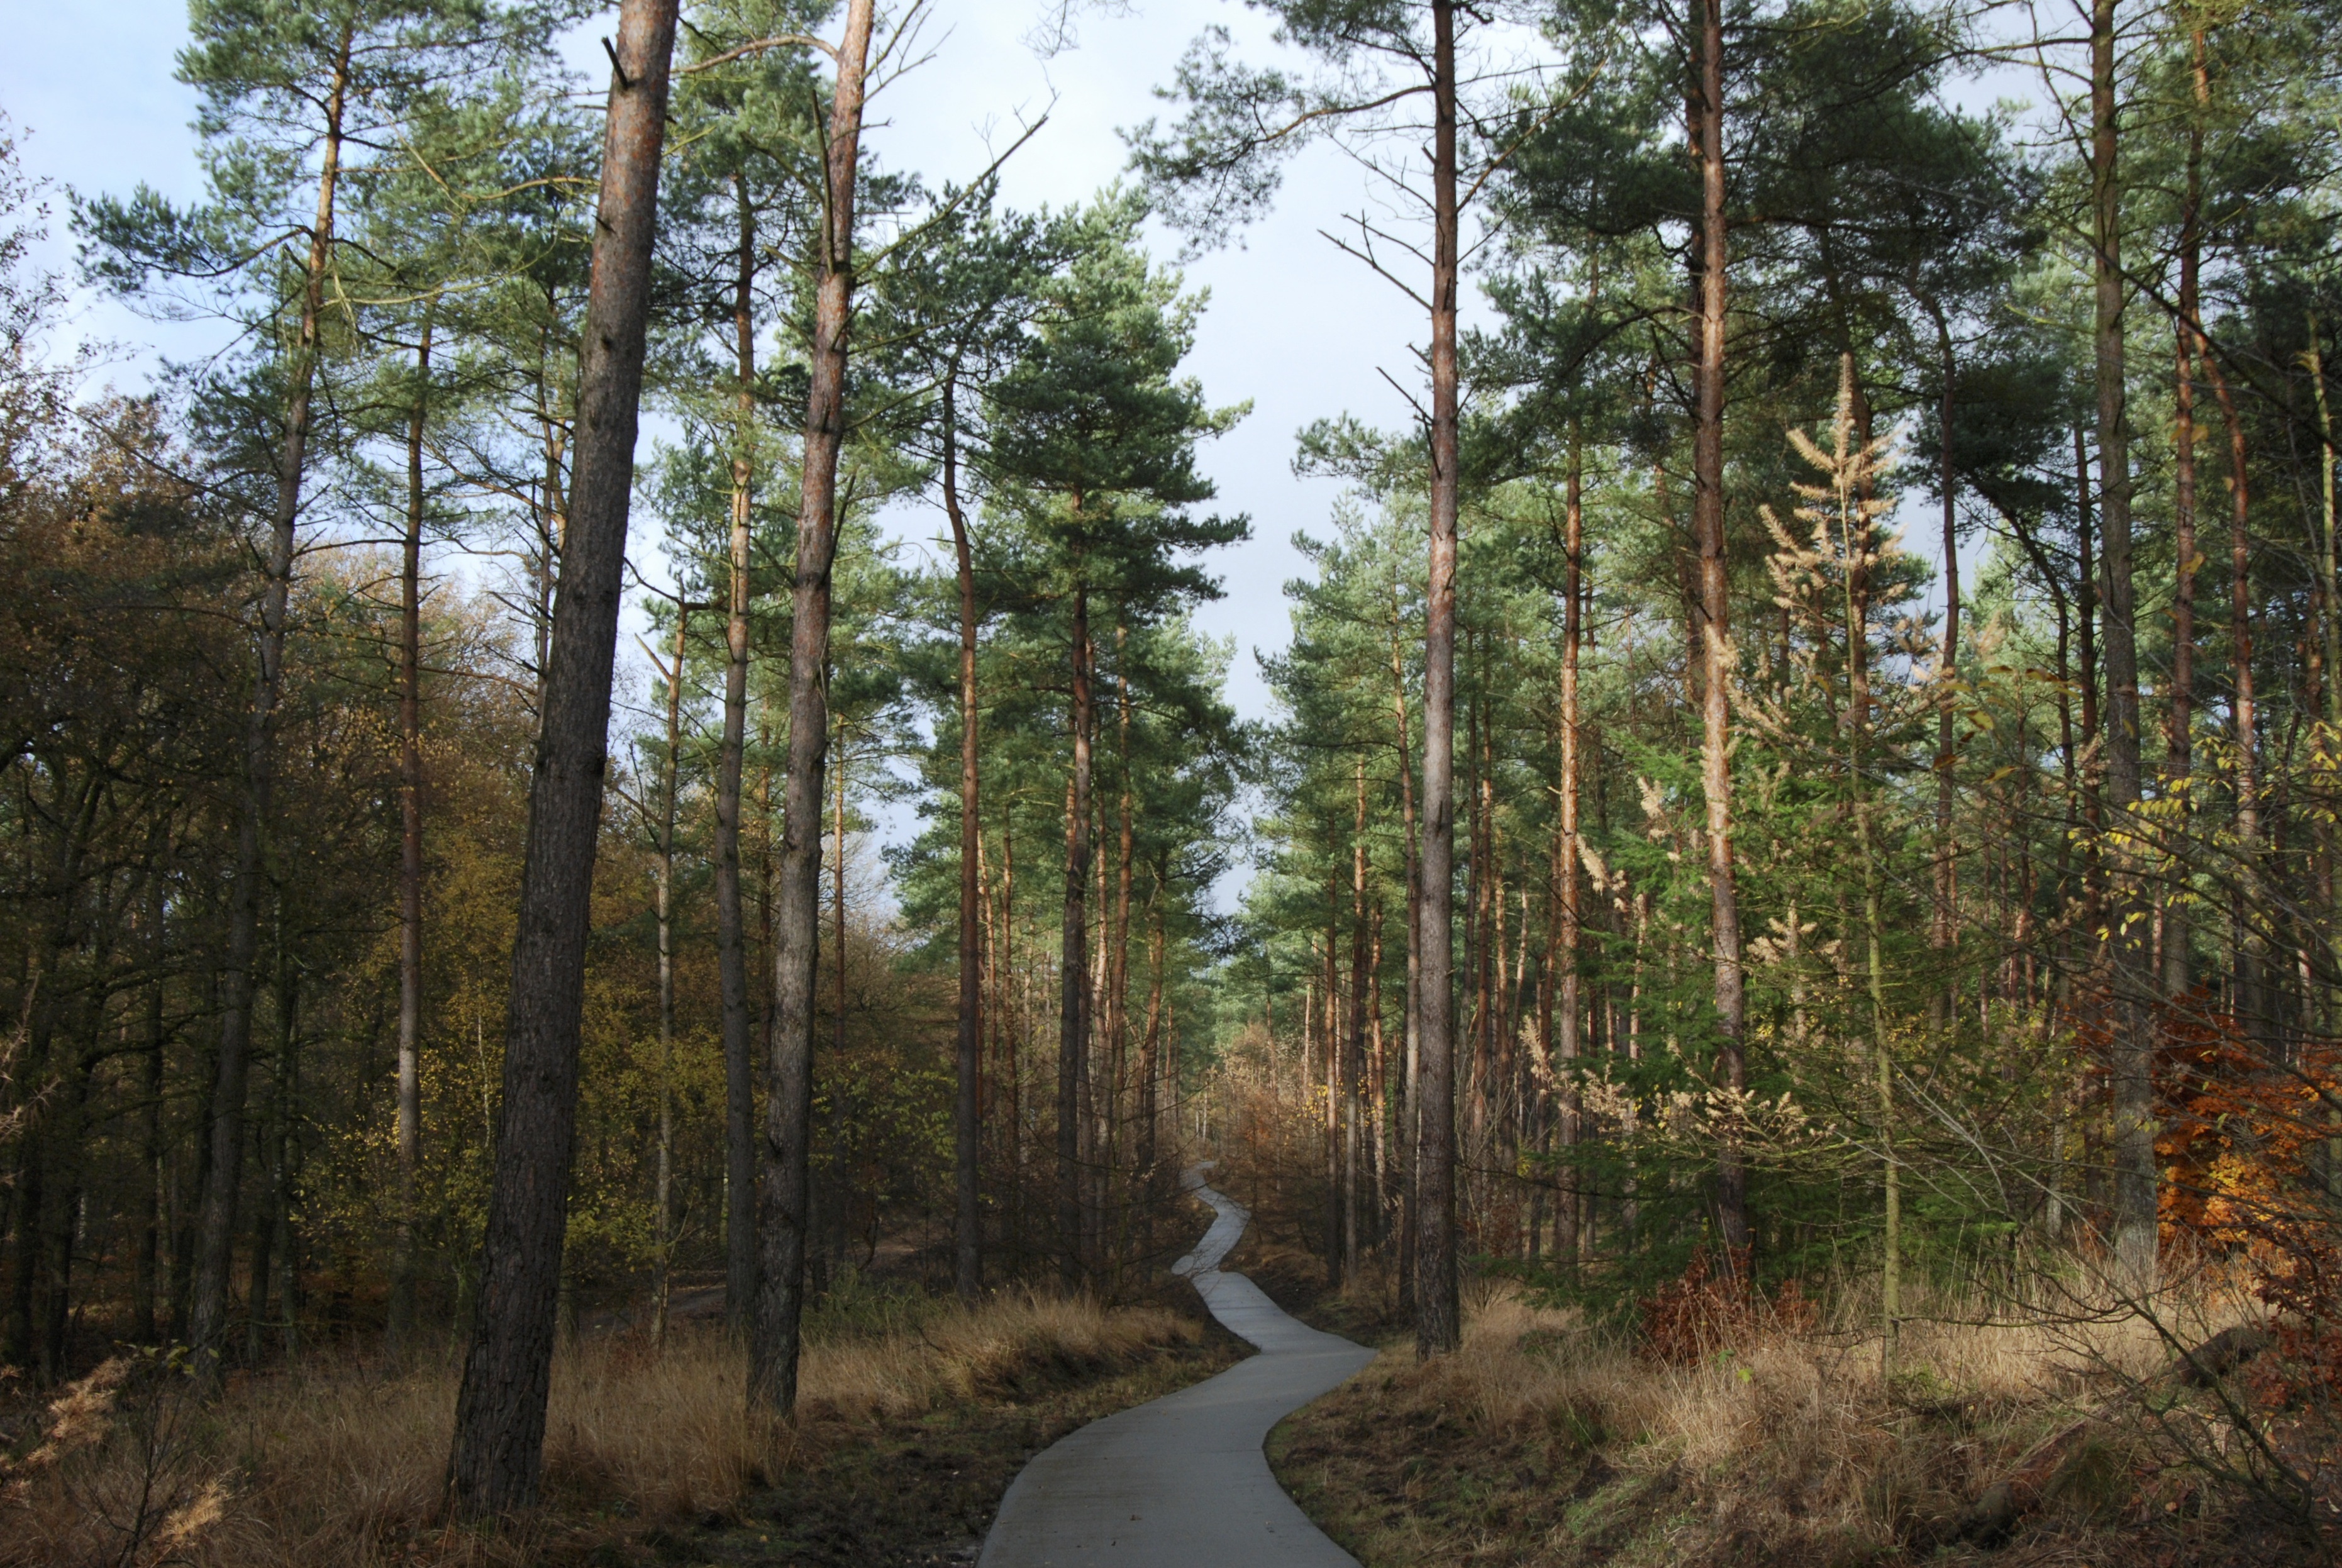
tree, nature, forest, path, pathway, wilderness, plant, trail, environment, foliage, scenic, park, scenery, ridge, conifer, trees, woods, spruce, wetland, woodland, habitat, footpath, larch, ecosystem, biome, old growth forest, natural environment, woody plant, temperate broadleaf and mixed forest, temperate coniferous forest, land plant